Silverdale Glen

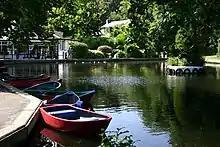
The boating lake at Silverdale Glen.

A small lake was created when the Silverburn river was dammed for the mill. It was then repurposed as a boating lake when the glen was developed as a tourist attraction. Pedalo boats are available for hire. The Manx Model Boat Club meets regularly at the lake.